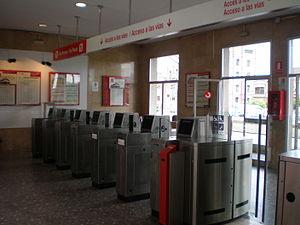
La gare de Mollet-Sant Fost est une gare ferroviaire espagnole qui appartient à ADIF située au sud-est de la commune de Mollet del Vallès, dans la comarque du Vallès Oriental, en Catalogne. La gare se trouve sur la ligne Barcelone - Gérone - Portbou et des trains de la ligne R2, R2 Nord et R8 des Rodalies de Barcelone, opérés par Renfe s'y arrêtent.